Dominika Ostałowska

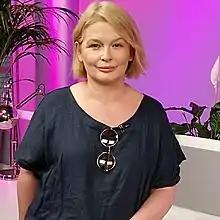
Dominika Ostałowska, 2017

Dominika Ostałowska (born 18 February 1971, Warsaw) is a Polish film, television and theatre actress. She is a two-time winner of Polish Film Awards for Best Actress for her performance in a 2000 film "Keep Away from the Window" and for Best Supporting Actress for her role in a 2003 film "Warsaw."